Ancient Greek art

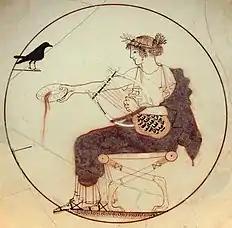
White ground, Attic, , Cylix of Apollo, who pours a libation, detail.

Conventionally, the ancient Greeks are said to have made most pottery vessels for everyday use, not for display. Exceptions are the large Archaic monumental vases made as grave-markers, trophies won at games, such as the Panathenaic Amphorae filled with olive oil, and pieces made specifically to be left in graves; some perfume bottles have a money-saving bottom just below the mouth, so a small quantity makes them appear full. In recent decades many scholars have questioned this, seeing much more production than was formerly thought as made to be placed in graves, as a cheaper substitute for metalware in both Greece and Etruria.